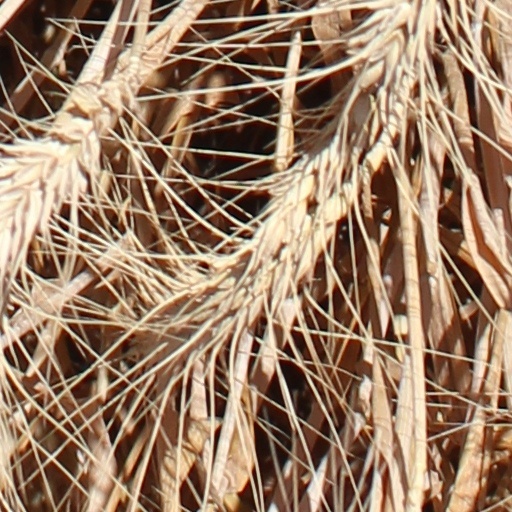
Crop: wheat